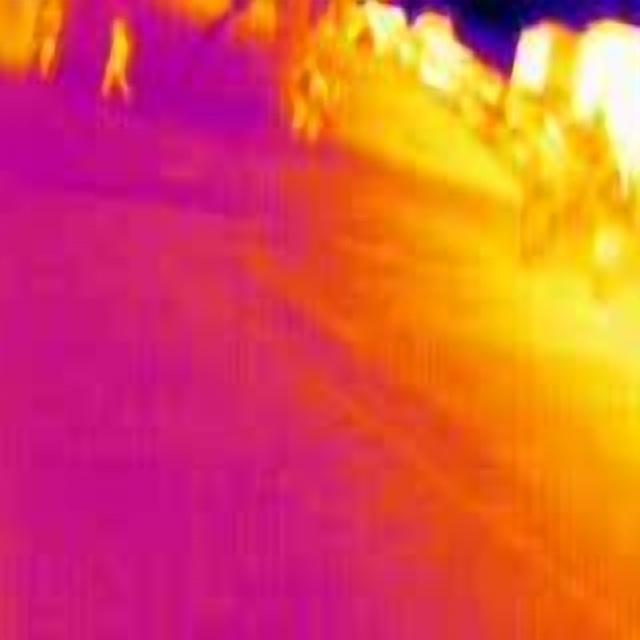
Detected objects:
label: person
label: person
label: person
label: person